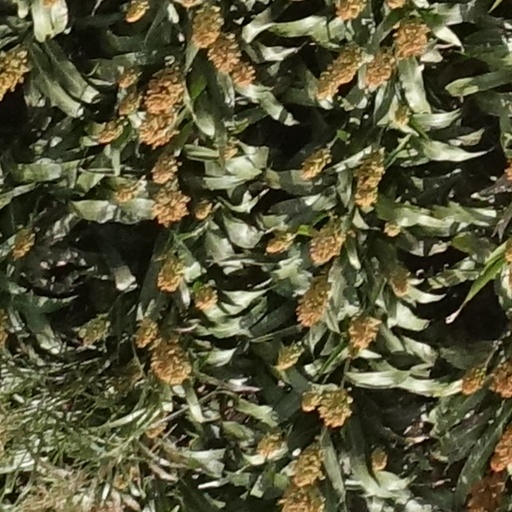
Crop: sorghum